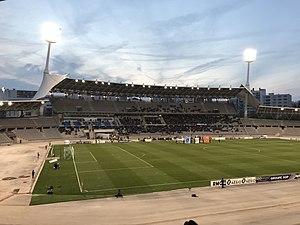
Stade charlety
Le stade Charléty est un complexe sportif omnisports de Paris, comprenant un stade d'athlétisme, de football et de rugby d'une capacité d'environ 20 000 places, un terrain d'entraînement ainsi qu'une salle omnisports de 1 500 places, des salles spécialisées, huit courts de tennis et des courts de squash. Il abrite également la Maison du sport français, avec les bureaux du Comité national olympique et sportif français, et la Fédération française d'athlétisme.